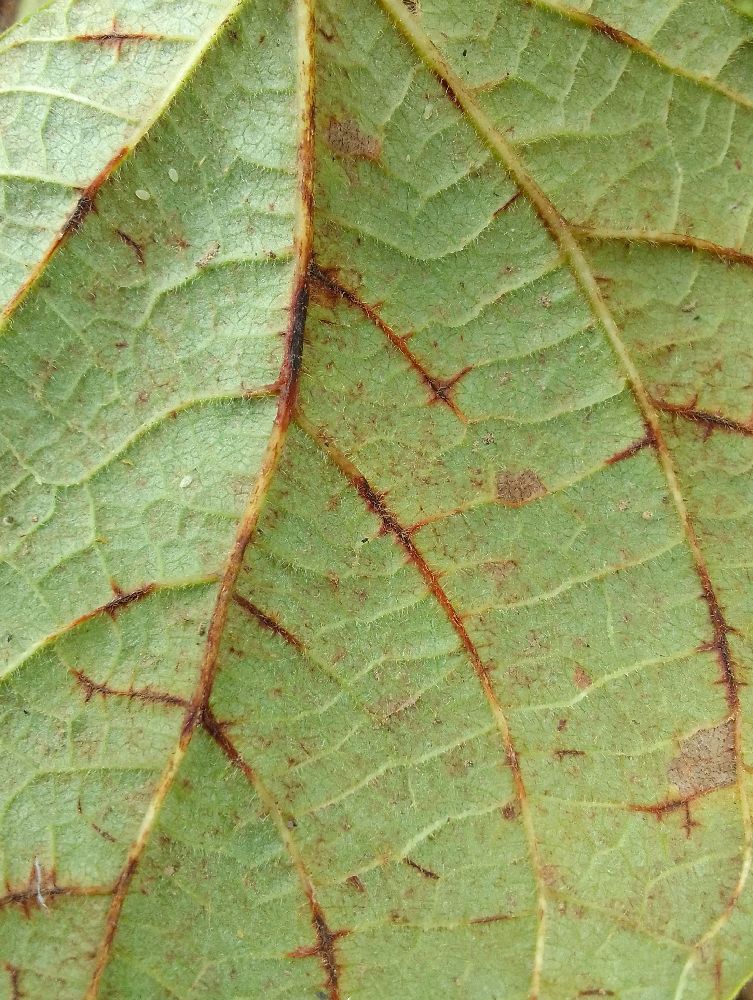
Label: anthracnose